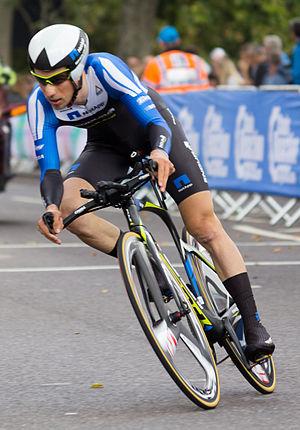
Leopold König, né le 15 novembre 1987 à Moravská Třebová, est un coureur cycliste tchèque. Champion de République tchèque du contre la montre en 2016, il a également remporté une étape du Tour d'Espagne 2013 et terminé dans les dix premiers des trois grands tours entre 2013 et 2015.